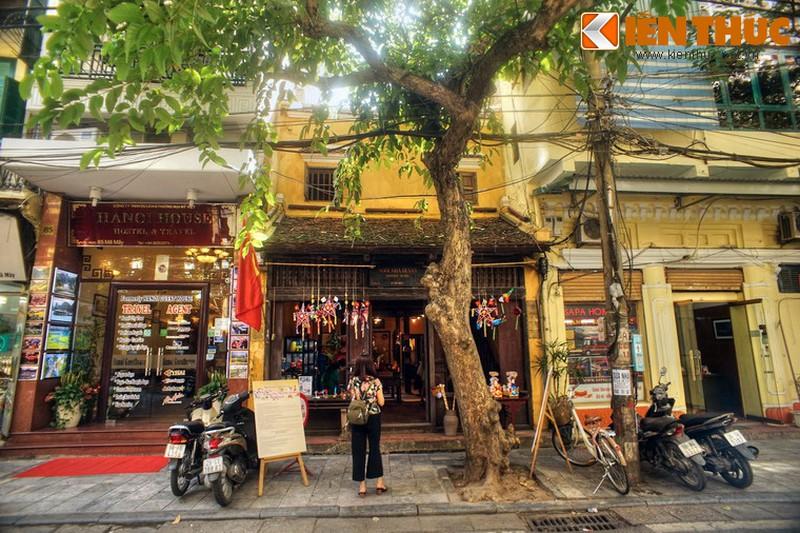
trên vỉa hè có sự xuất hiện của một cô gái đeo ba lô